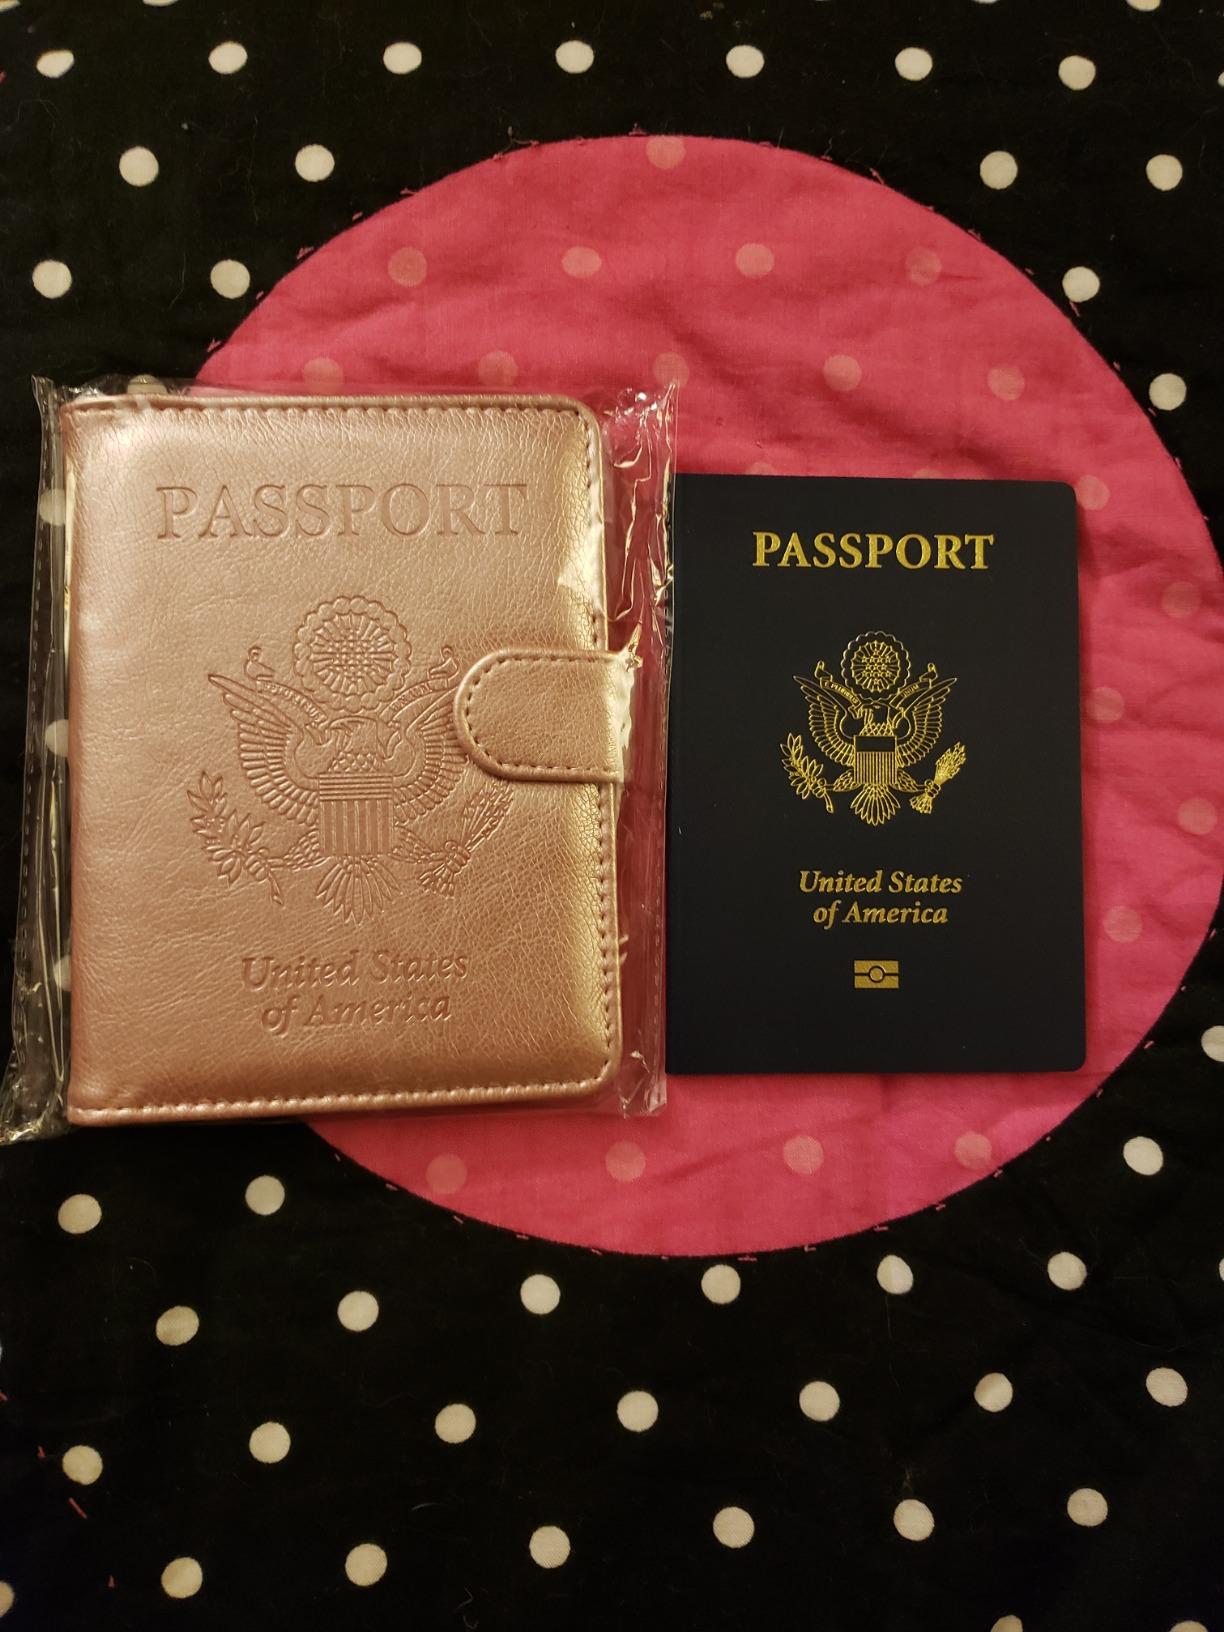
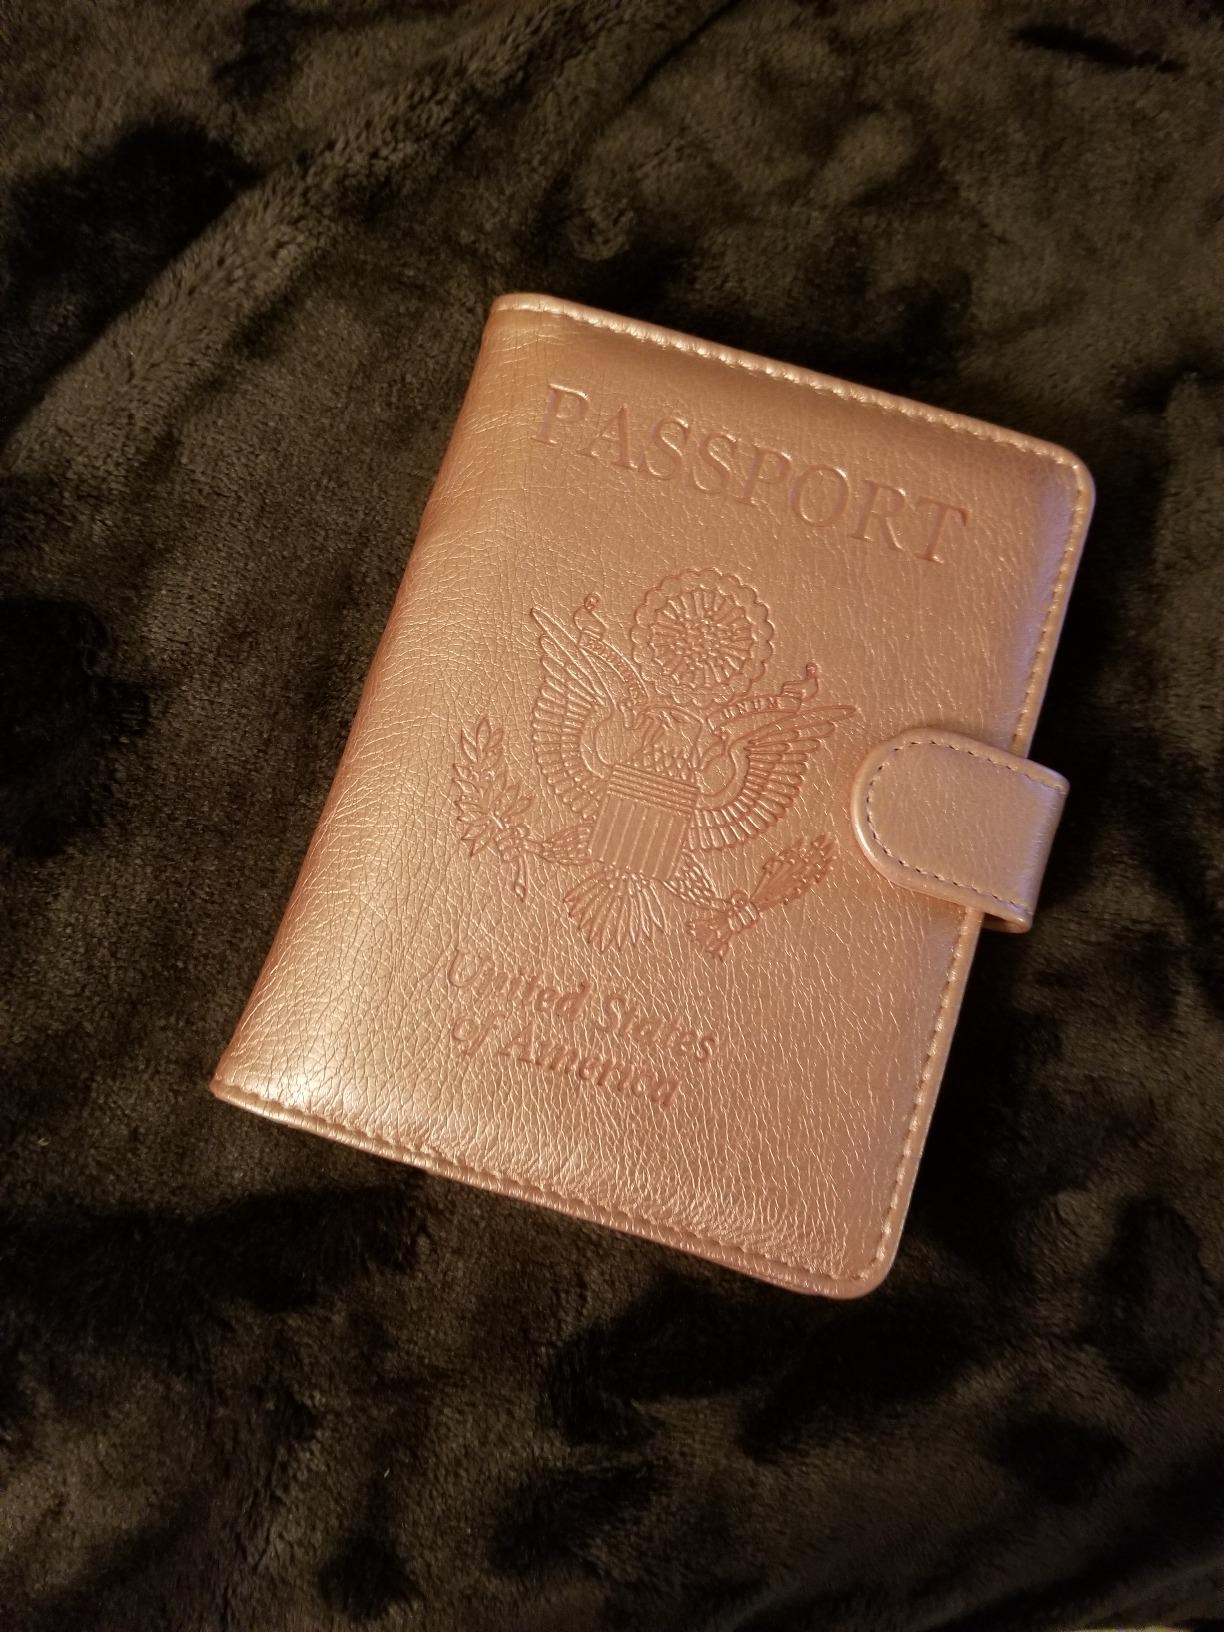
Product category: accessories_wallet
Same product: yes